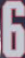
Number: 6